Reginald Maxwell (RAF officer)

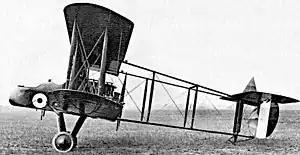
Royal Aircraft Factory FE.2b

Maxwell transferred the Royal Flying Corps. He was granted Royal Aero Club Aviators' Certificate No. 1375 after soloing a Maurice Farman biplane at the Military School at Farnborough Aerodrome on 30 June 1915, and was appointed a flying officer on 11 September. He was then assigned to No. 25 Squadron flying the "pusher" FE.2b.